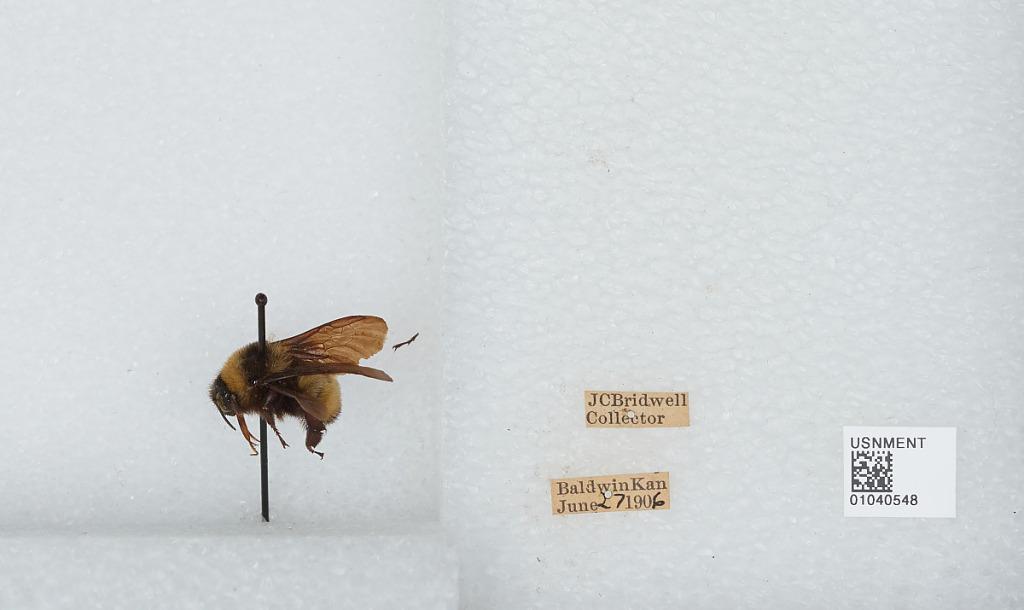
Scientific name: Bombus (Fervidobombus) pensylvanicus pensylvanicus (De Geer)
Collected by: J. Bridwell
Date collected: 1906-6-27
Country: United States
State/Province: Kansas
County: Douglas
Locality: Baldwin
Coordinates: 38.7775, -95.1875